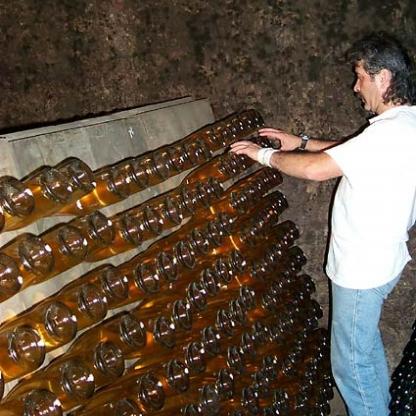
Scene: Indoor